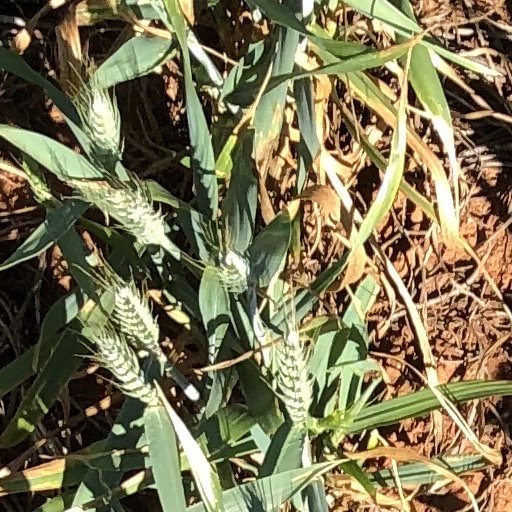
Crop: wheat